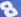
Number: 8